Grassy Island Range Lights

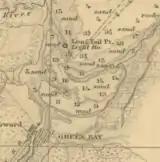
lower Green Bay in 1867 showing the sinuous channel among the sand bars into the harbor

Navigation to the mouth of the Fox River was impeded by a series of sand bars jutting out from either side of Green Bay. In 1837, funds were appropriated to erect a light in the area. An initial recommendation to place a light on Grassy Island (the most southerly bar) was countered by Lieutenant Homans, who found the site unsuitable for durable construction or habitation, being "nearly under water, from the great rise of the lake, since the recommendation for a light upon it was made." Instead, the Long Tail Point Light was erected further north.